To Kwa Wan Road

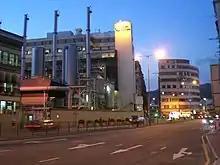
Ma Tau Kok Gas Works along To Kwa Wan Road.

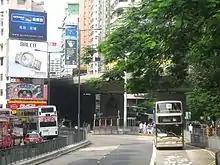
To Kwa Wan Road.

To Kwa Wan Road (Chinese: 土瓜灣道) is a major thoroughfare in To Kwa Wan, Kowloon, Hong Kong, connecting To Kwa Wan with Ma Tau Kok.